Liam Brady

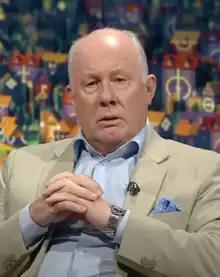
Brady in 2021

William Brady (born 13 February 1956) is an Irish former footballer and pundit. He found success both in England with Arsenal, where he won an FA Cup in 1979, and in Italy with Juventus, winning two Serie A titles. Brady was capped 72 times for the Republic of Ireland national team.